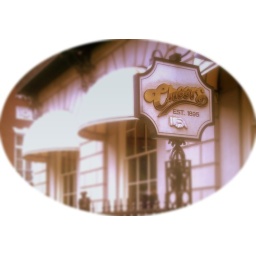
A Boston landmark, located in Beacon Hill, does not look at all like the bar in the TV series ...